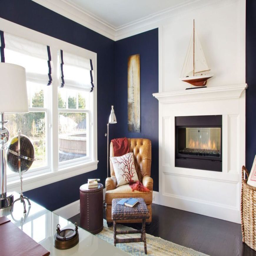
the study 's fireplace is shared with the small sitting room at the top of the stairs .